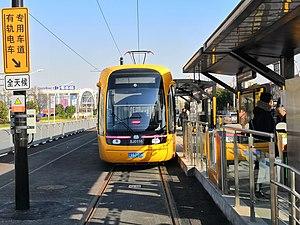
Tramway de Songjiang est un tramway léger sur rail à Songjiang, Shanghai, en Chine. Le système se compose de deux lignes totalisant 32 km et 42 stations.